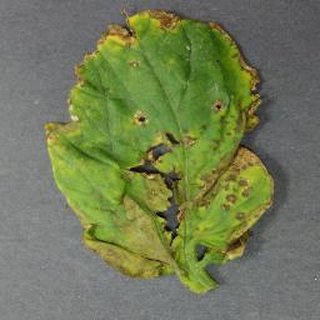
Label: tomato_bacterial_spot